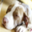
Label: dog